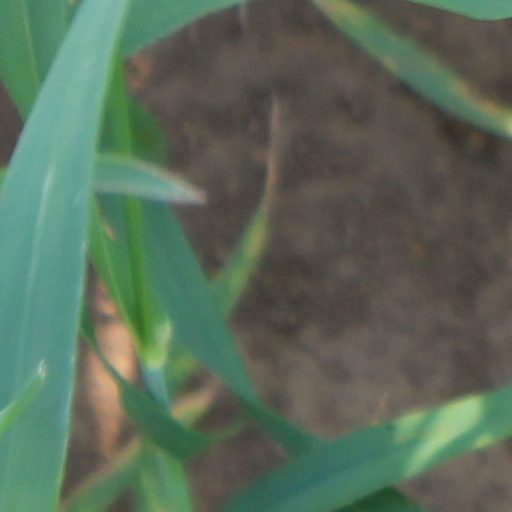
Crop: wheat